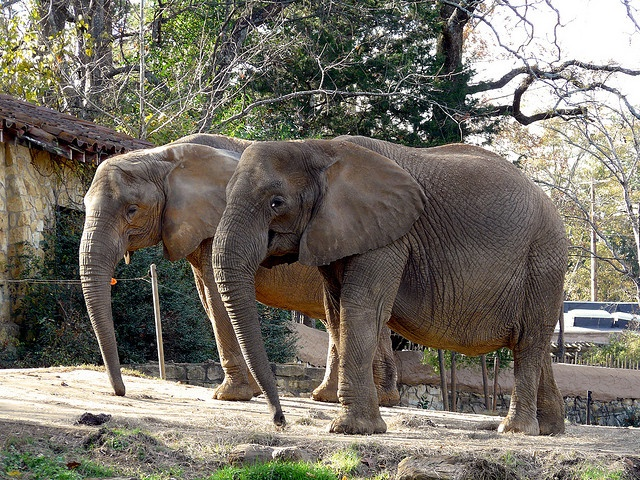
A pair of elephants walk in a preserve area
There are two elephants standing next to each other.
Two elephants eating grass standing in their zoo enclosure
Two elephants are standing next to each other.
Two elephants standing in an enclosed area.